Frank Hurley

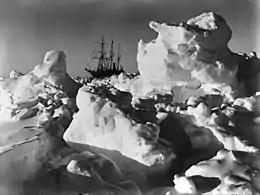
among ice pinnacles, Shackleton expedition, February 1915

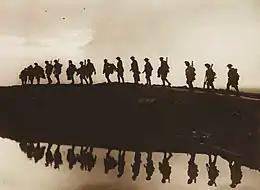
1st Australian Division near Ypres, 1917

During his lifetime, Hurley spent more than four years in Antarctica. At the age of 23, in 1908, Hurley learned that Australian explorer Douglas Mawson was planning an expedition to Antarctica. In 1911, fellow Sydneysider Henri Mallard recommended Hurley for the position of official photographer to Mawson's Australasian Antarctic Expedition—ahead of himself.